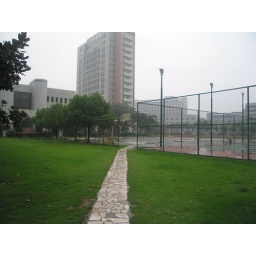
View of University--the tall building in the background is where Bahcesehir's office is located (on the 11th floor).